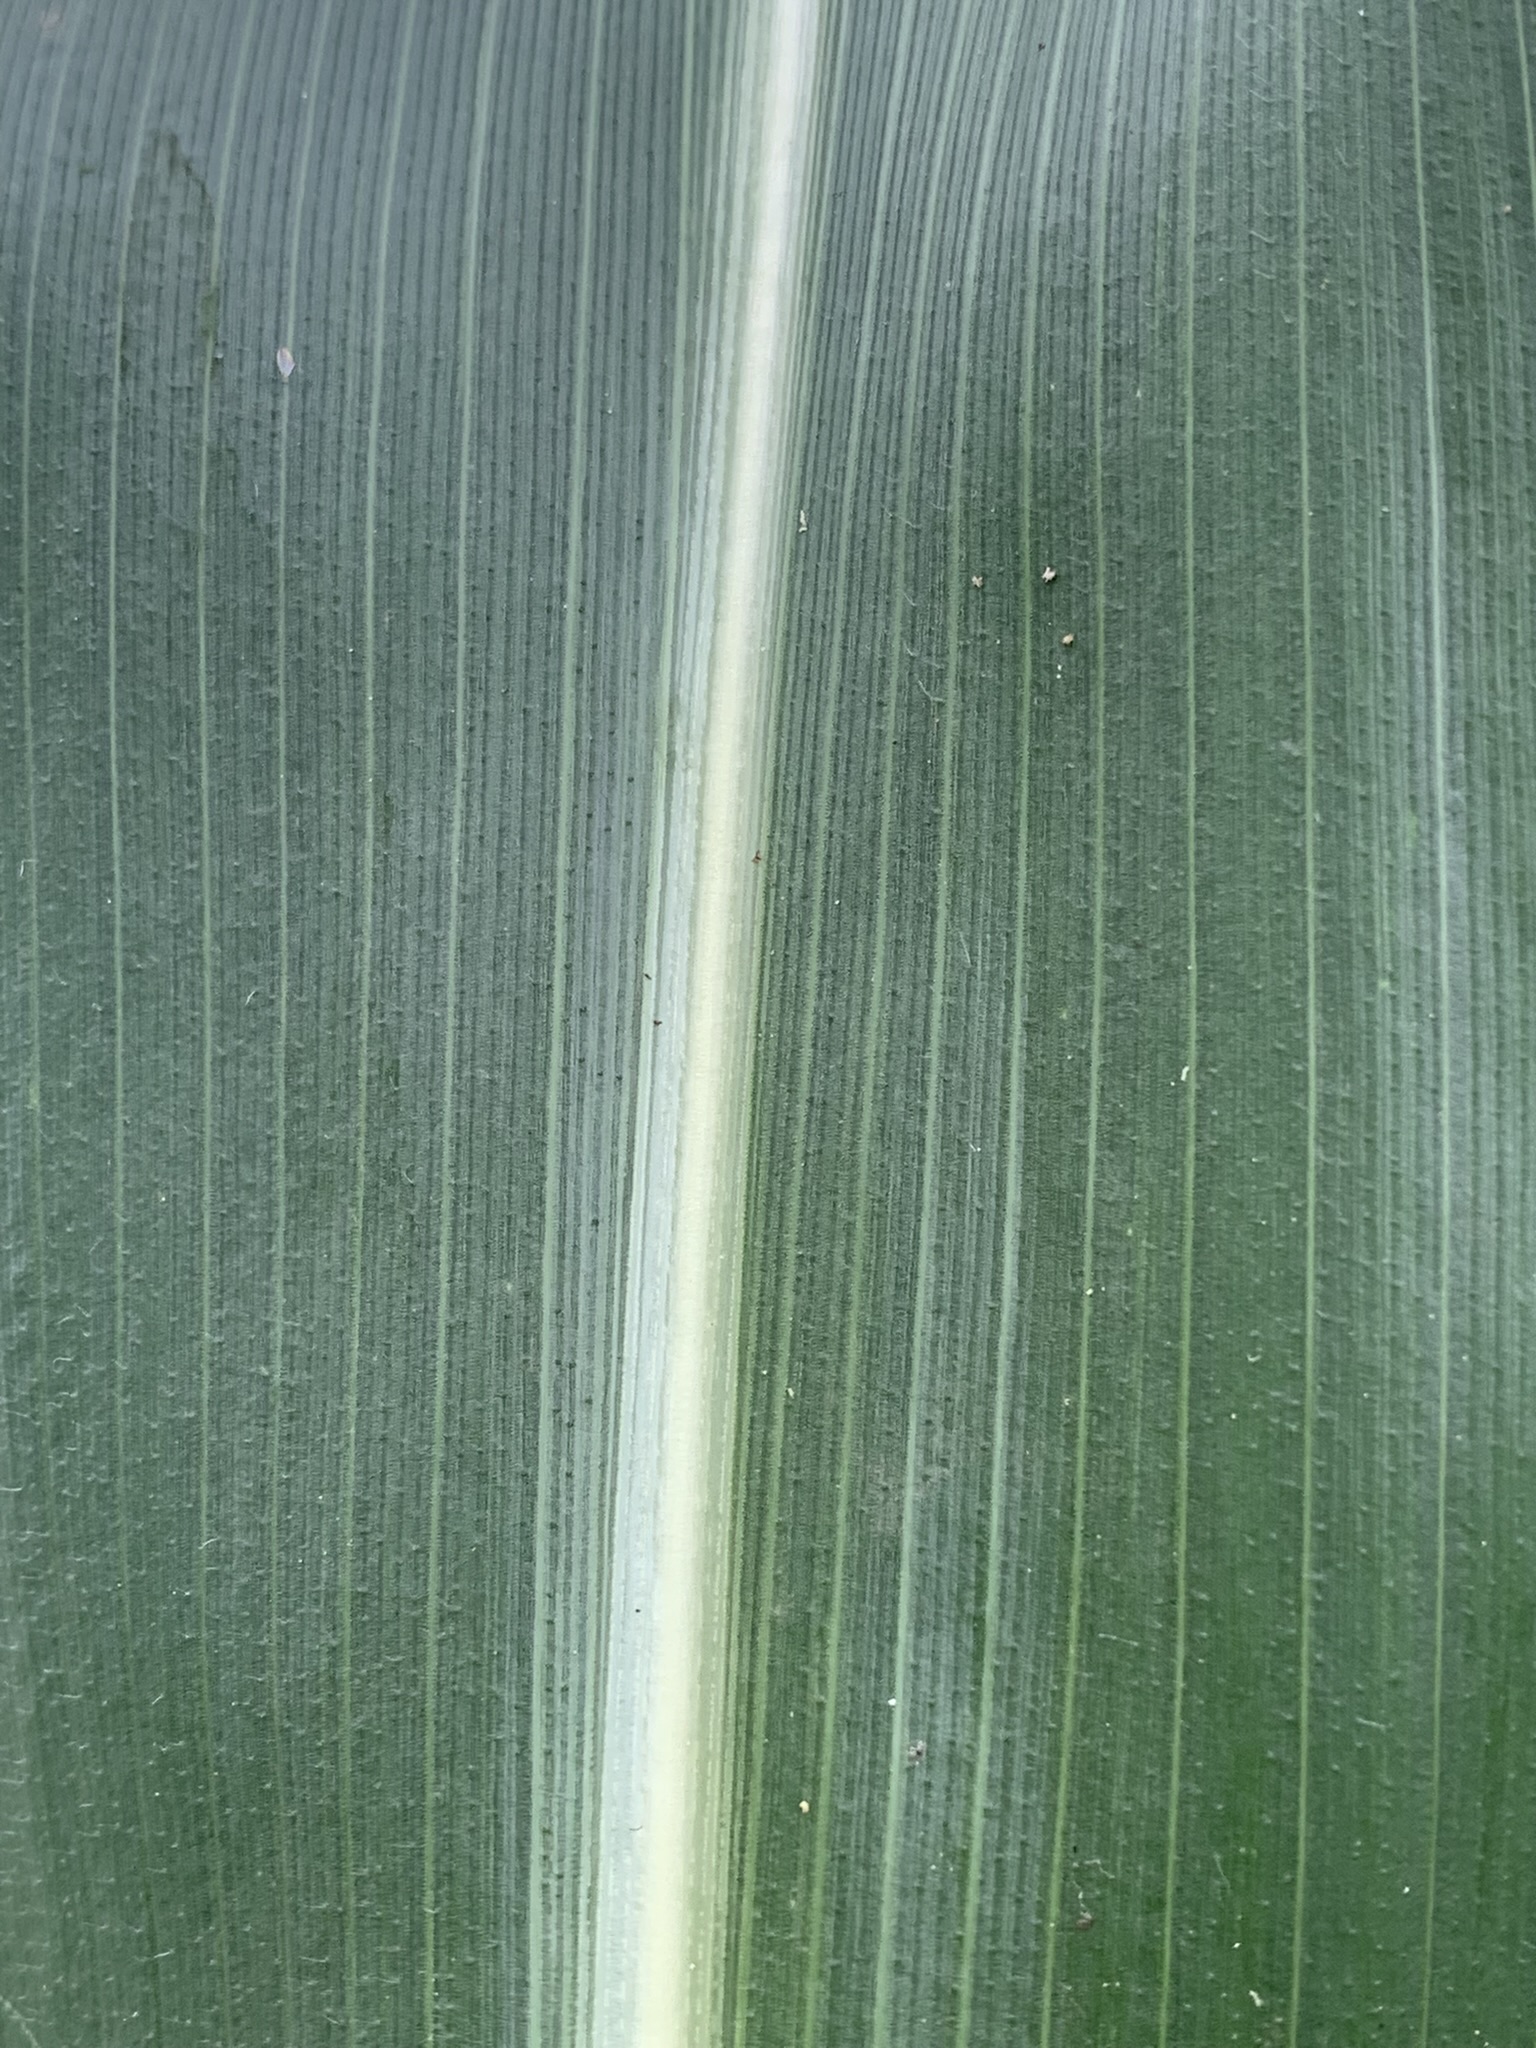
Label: Healthy